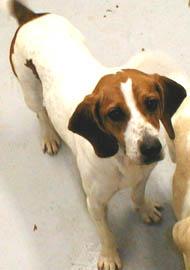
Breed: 216-n000063-Walker_hound